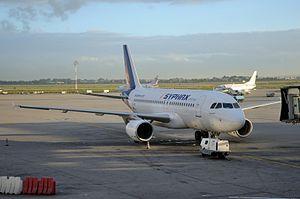
Syphax Airlines est une compagnie aérienne privée tunisienne basée dans l'aéroport international de Sfax-Thyna. Fondée en 2011 par l'homme d'affaires Mohamed Frikha, PDG de Telnet, elle effectue des vols à partir de son hub de l'aéroport Sfax-Thyna, mais aussi des aéroports de Tunis, Monastir et Djerba.